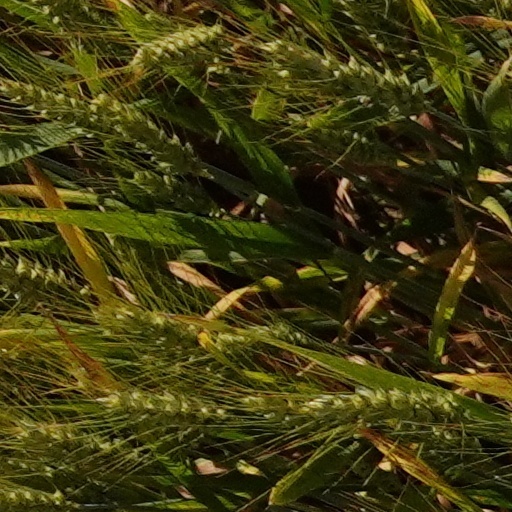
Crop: wheat